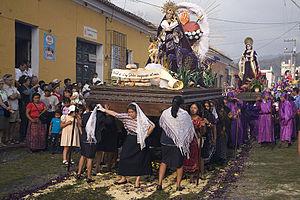
La culture du Guatemala, pays d'Amérique centrale comportant deux façades maritimes, désigne d'abord les pratiques culturelles observables de ses habitants. Le Guatemala est un pays doté d'un riche patrimoine culturel.